International Centre of Graphic Arts (Ljubljana)

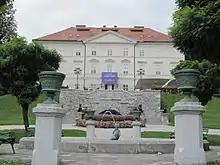
The Center in 2015

The International Centre of Graphic Arts in Ljubljana was established in 1986 to give the international Ljubljana Biennial of Graphic Arts - which itself has a longer, uninterrupted tradition from 1955 - its own place. Most of its history the director was Zoran Kržišnik.